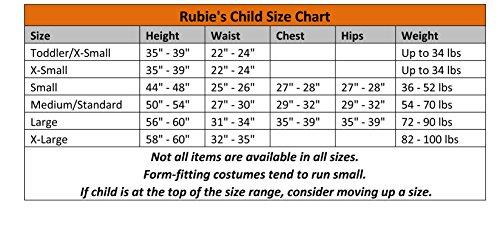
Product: Monster High Deluxe Clawdeen Wolf Costume - Small
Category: Clothing, Shoes & Jewelry | Costumes & Accessories | Kids & Baby | Girls | Costumes
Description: Monster High Deluxe Clawdeen Wolf Costume - Small.
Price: $36.53
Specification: ProductDimensions:18x12x4inches|ItemWeight:10.4ounces|ShippingWeight:10.4ounces(Viewshippingratesandpolicies)|DomesticShipping:ItemcanbeshippedwithinU.S.|InternationalShipping:ThisitemcanbeshippedtoselectcountriesoutsideoftheU.S.LearnMore|ASIN:B005KCAI8C|Itemmodelnumber:884902|Manufacturerrecommendedage:36months-4years